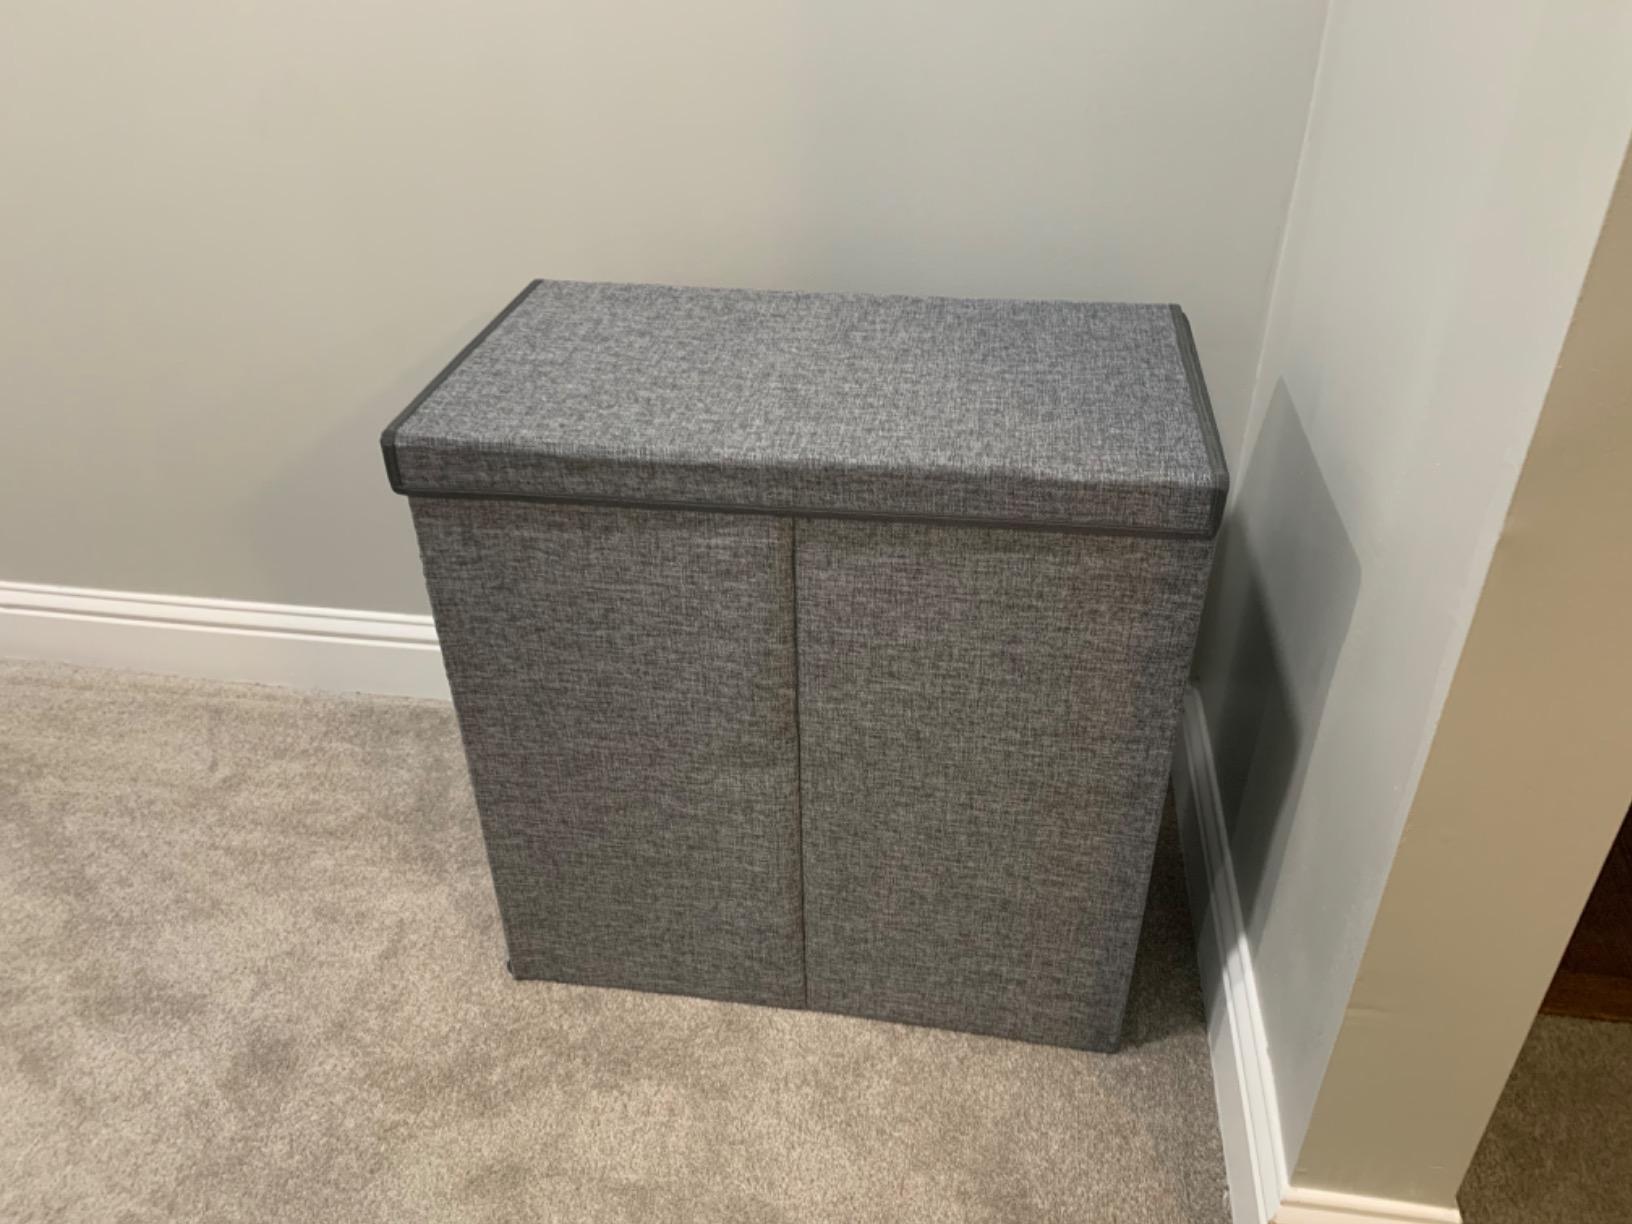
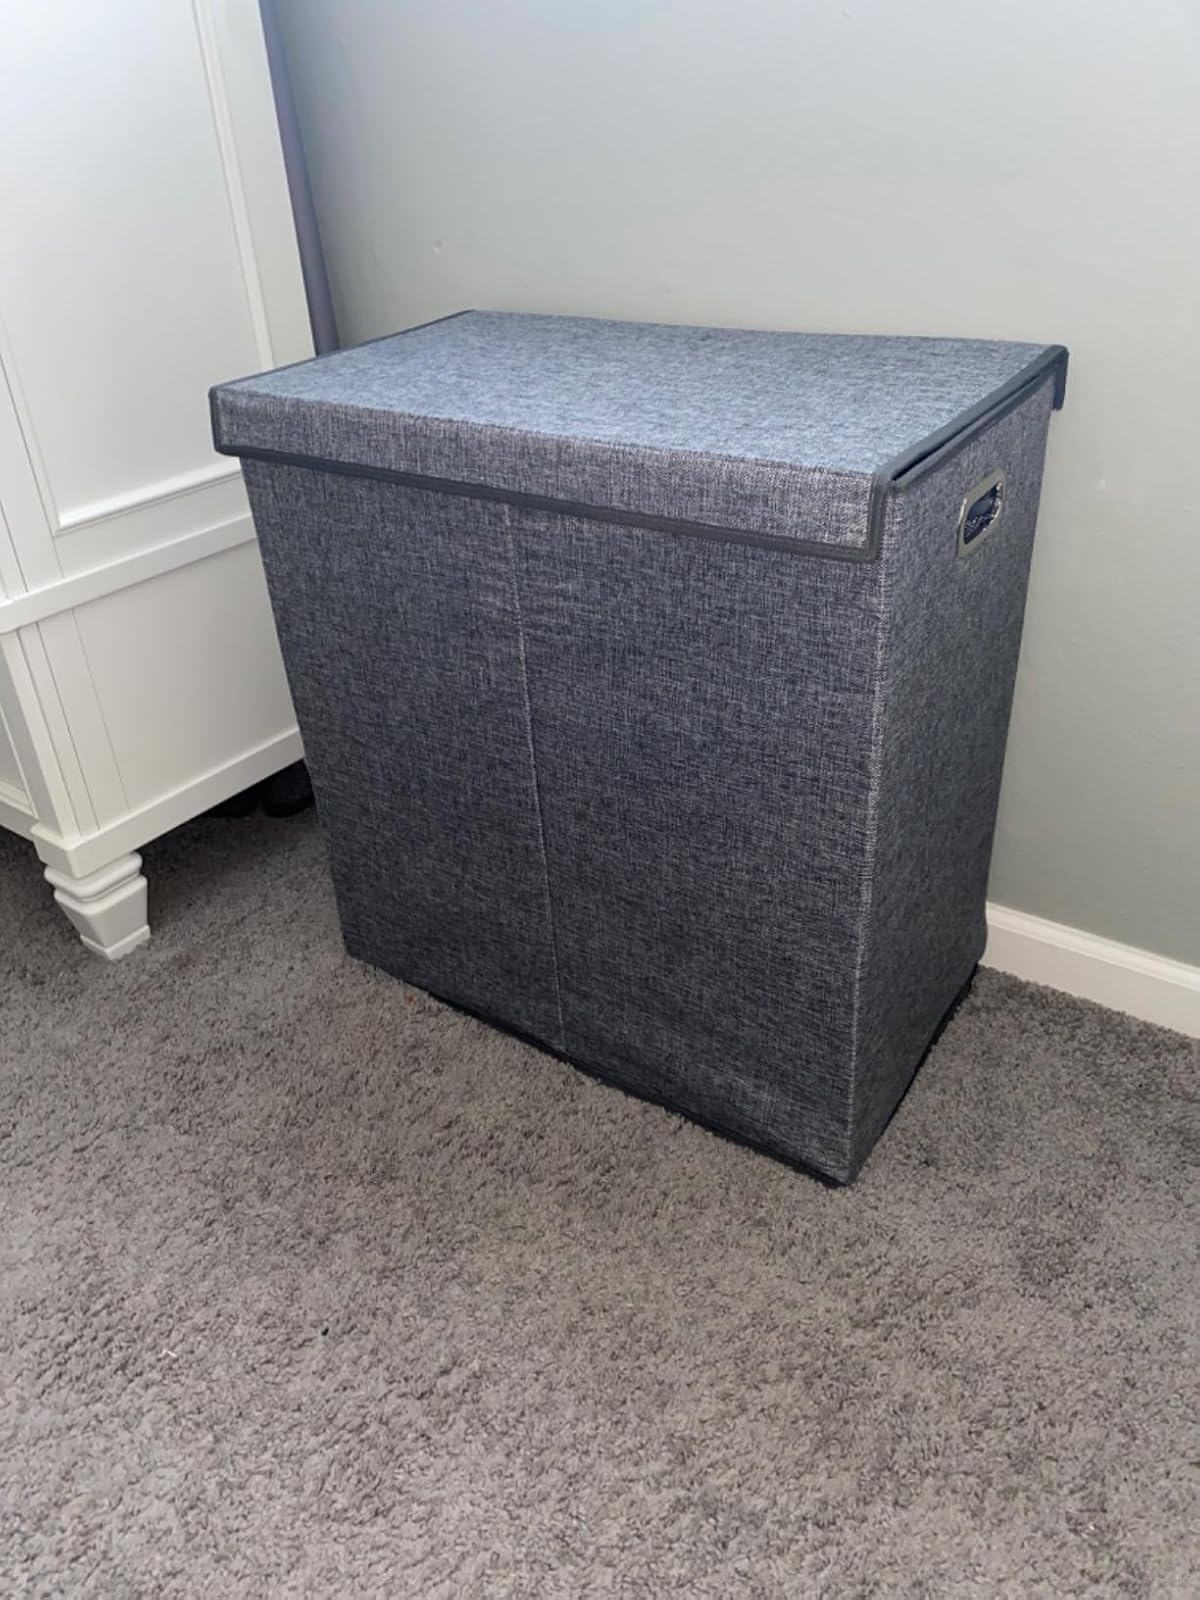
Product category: items_hamper
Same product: yes